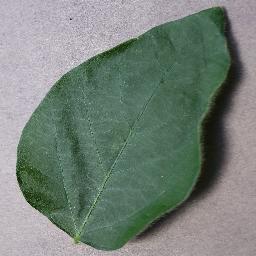
Label: Soybean___healthy